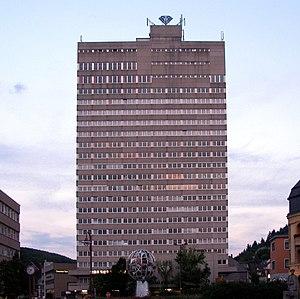
Idar-Oberstein est une ville du district de Birkenfeld, en Rhénanie-Palatinat. La ville sans association est le résultat de réformes administratives et structurelles approfondies des années 1933, 1969 et 1970. La ville de pierres précieuses et de garnison compte près de 30 000 habitants, la municipalité la plus peuplée du district et un centre. Depuis 2016, la municipalité s'intitule village du parc national